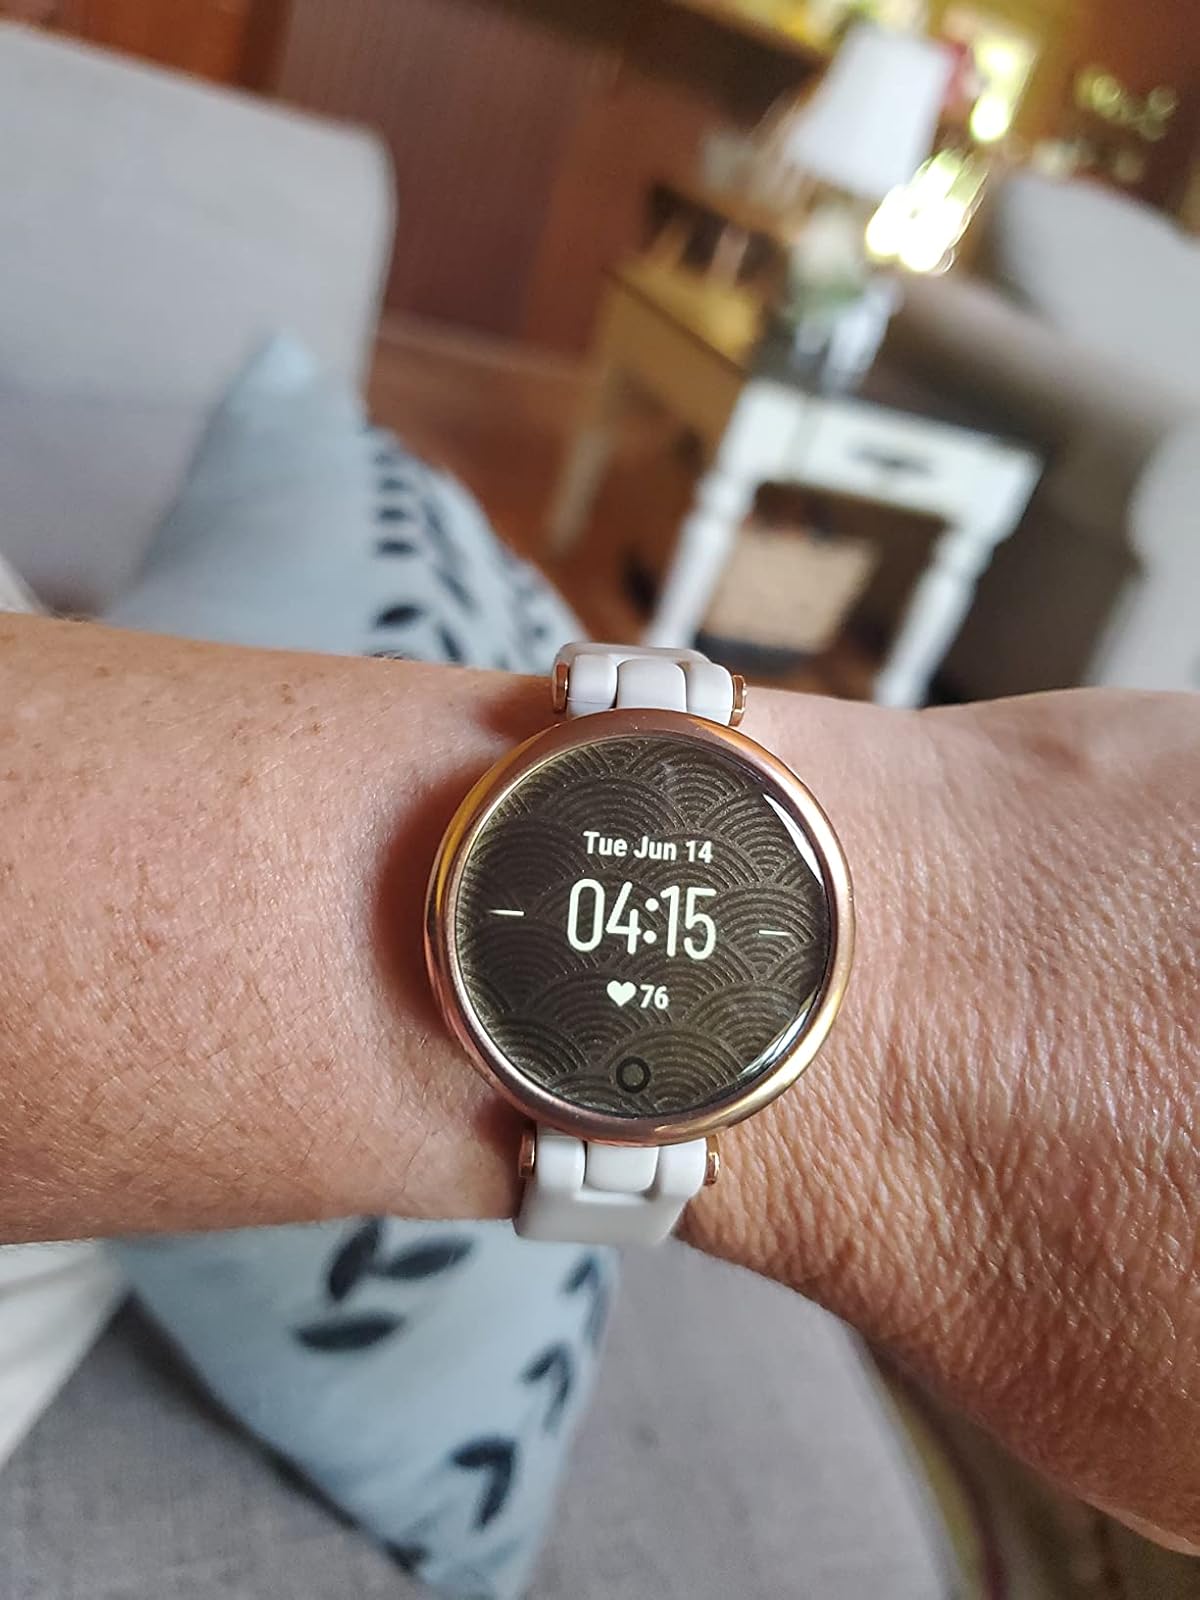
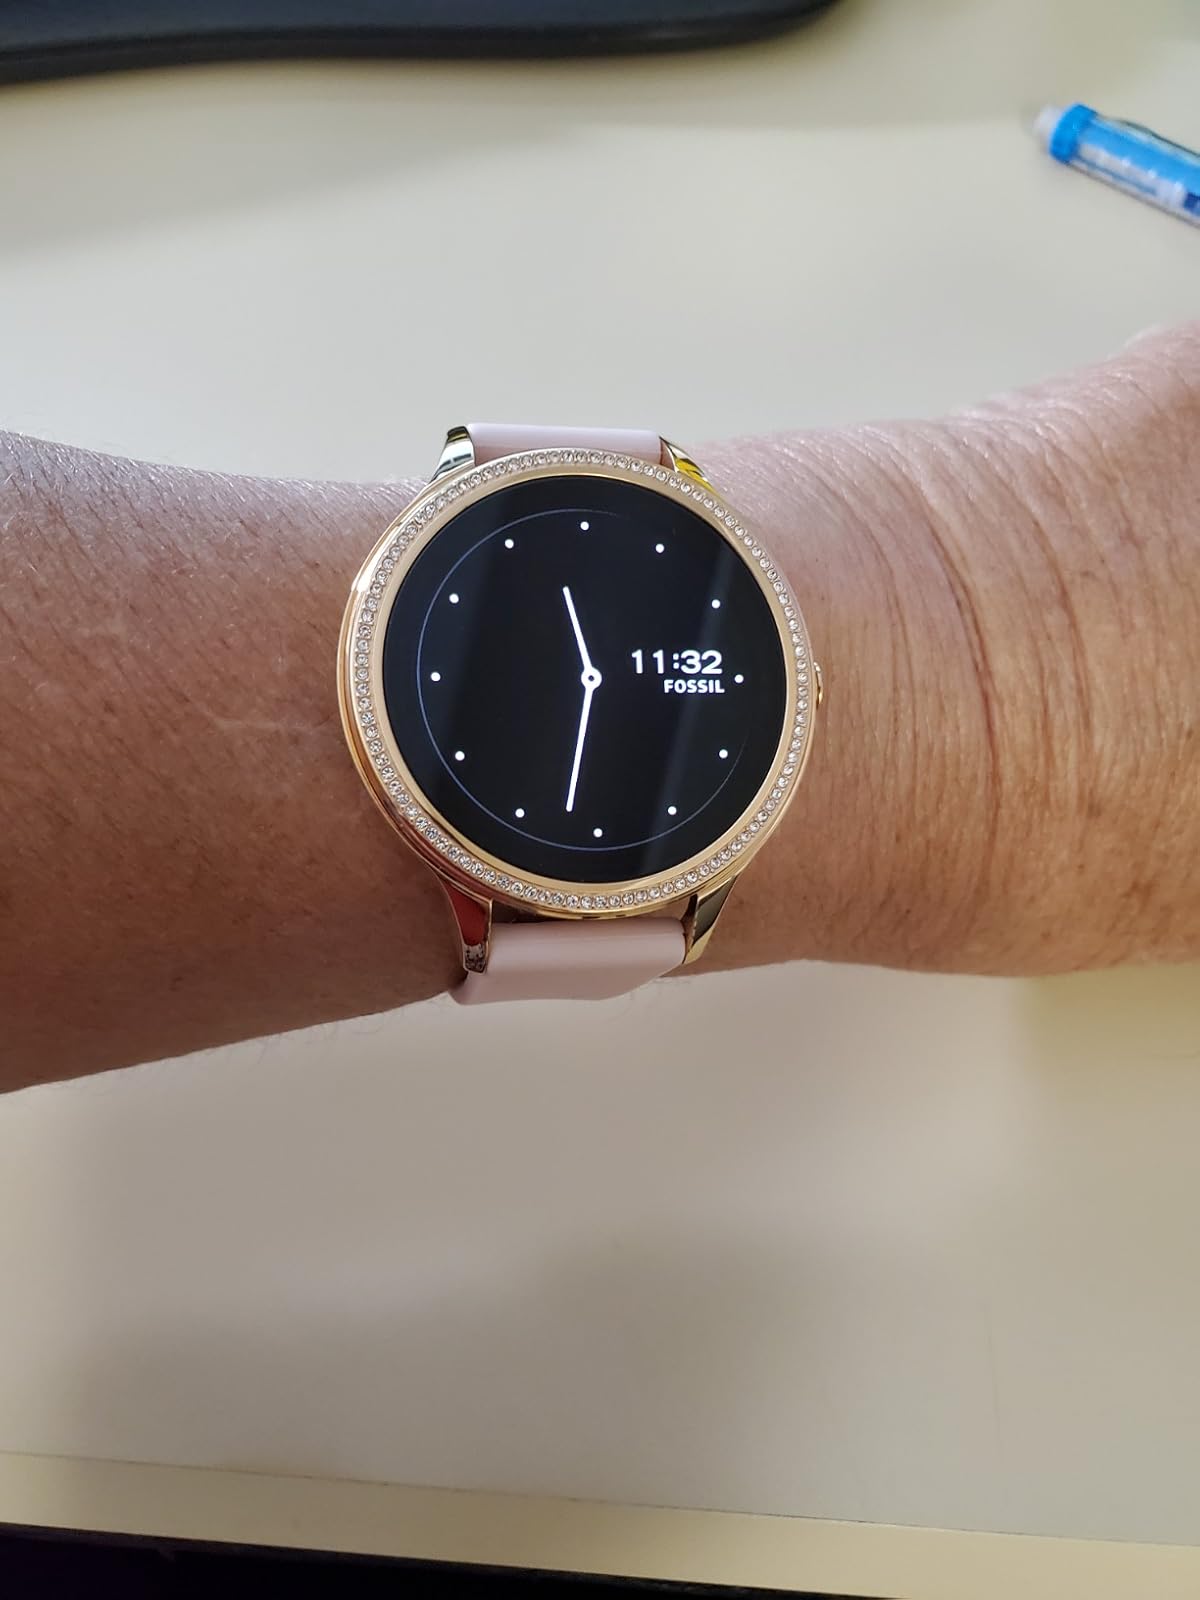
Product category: smartwatch
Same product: no